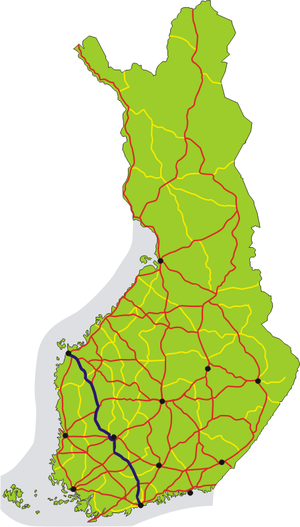
La Route nationale 3 est une route nationale menant de Helsinki à Vaasa. La route a une longueur de 424 kilomètres et elle fait partie de la Route européenne 12.